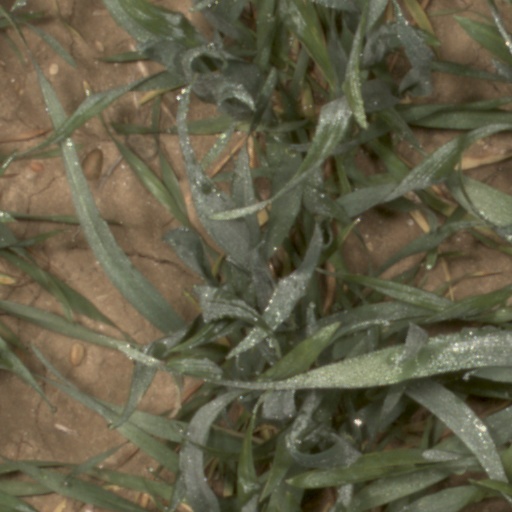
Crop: wheat